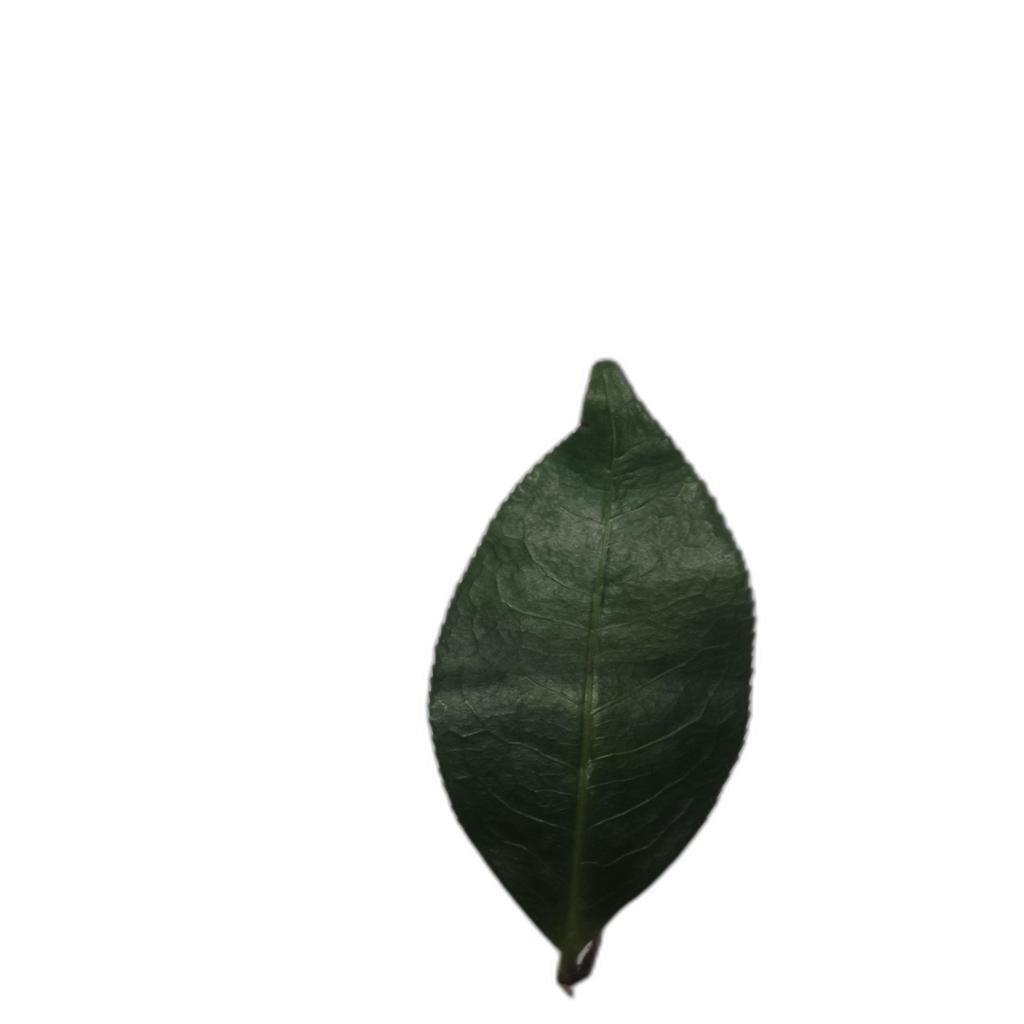
Label: Healthy